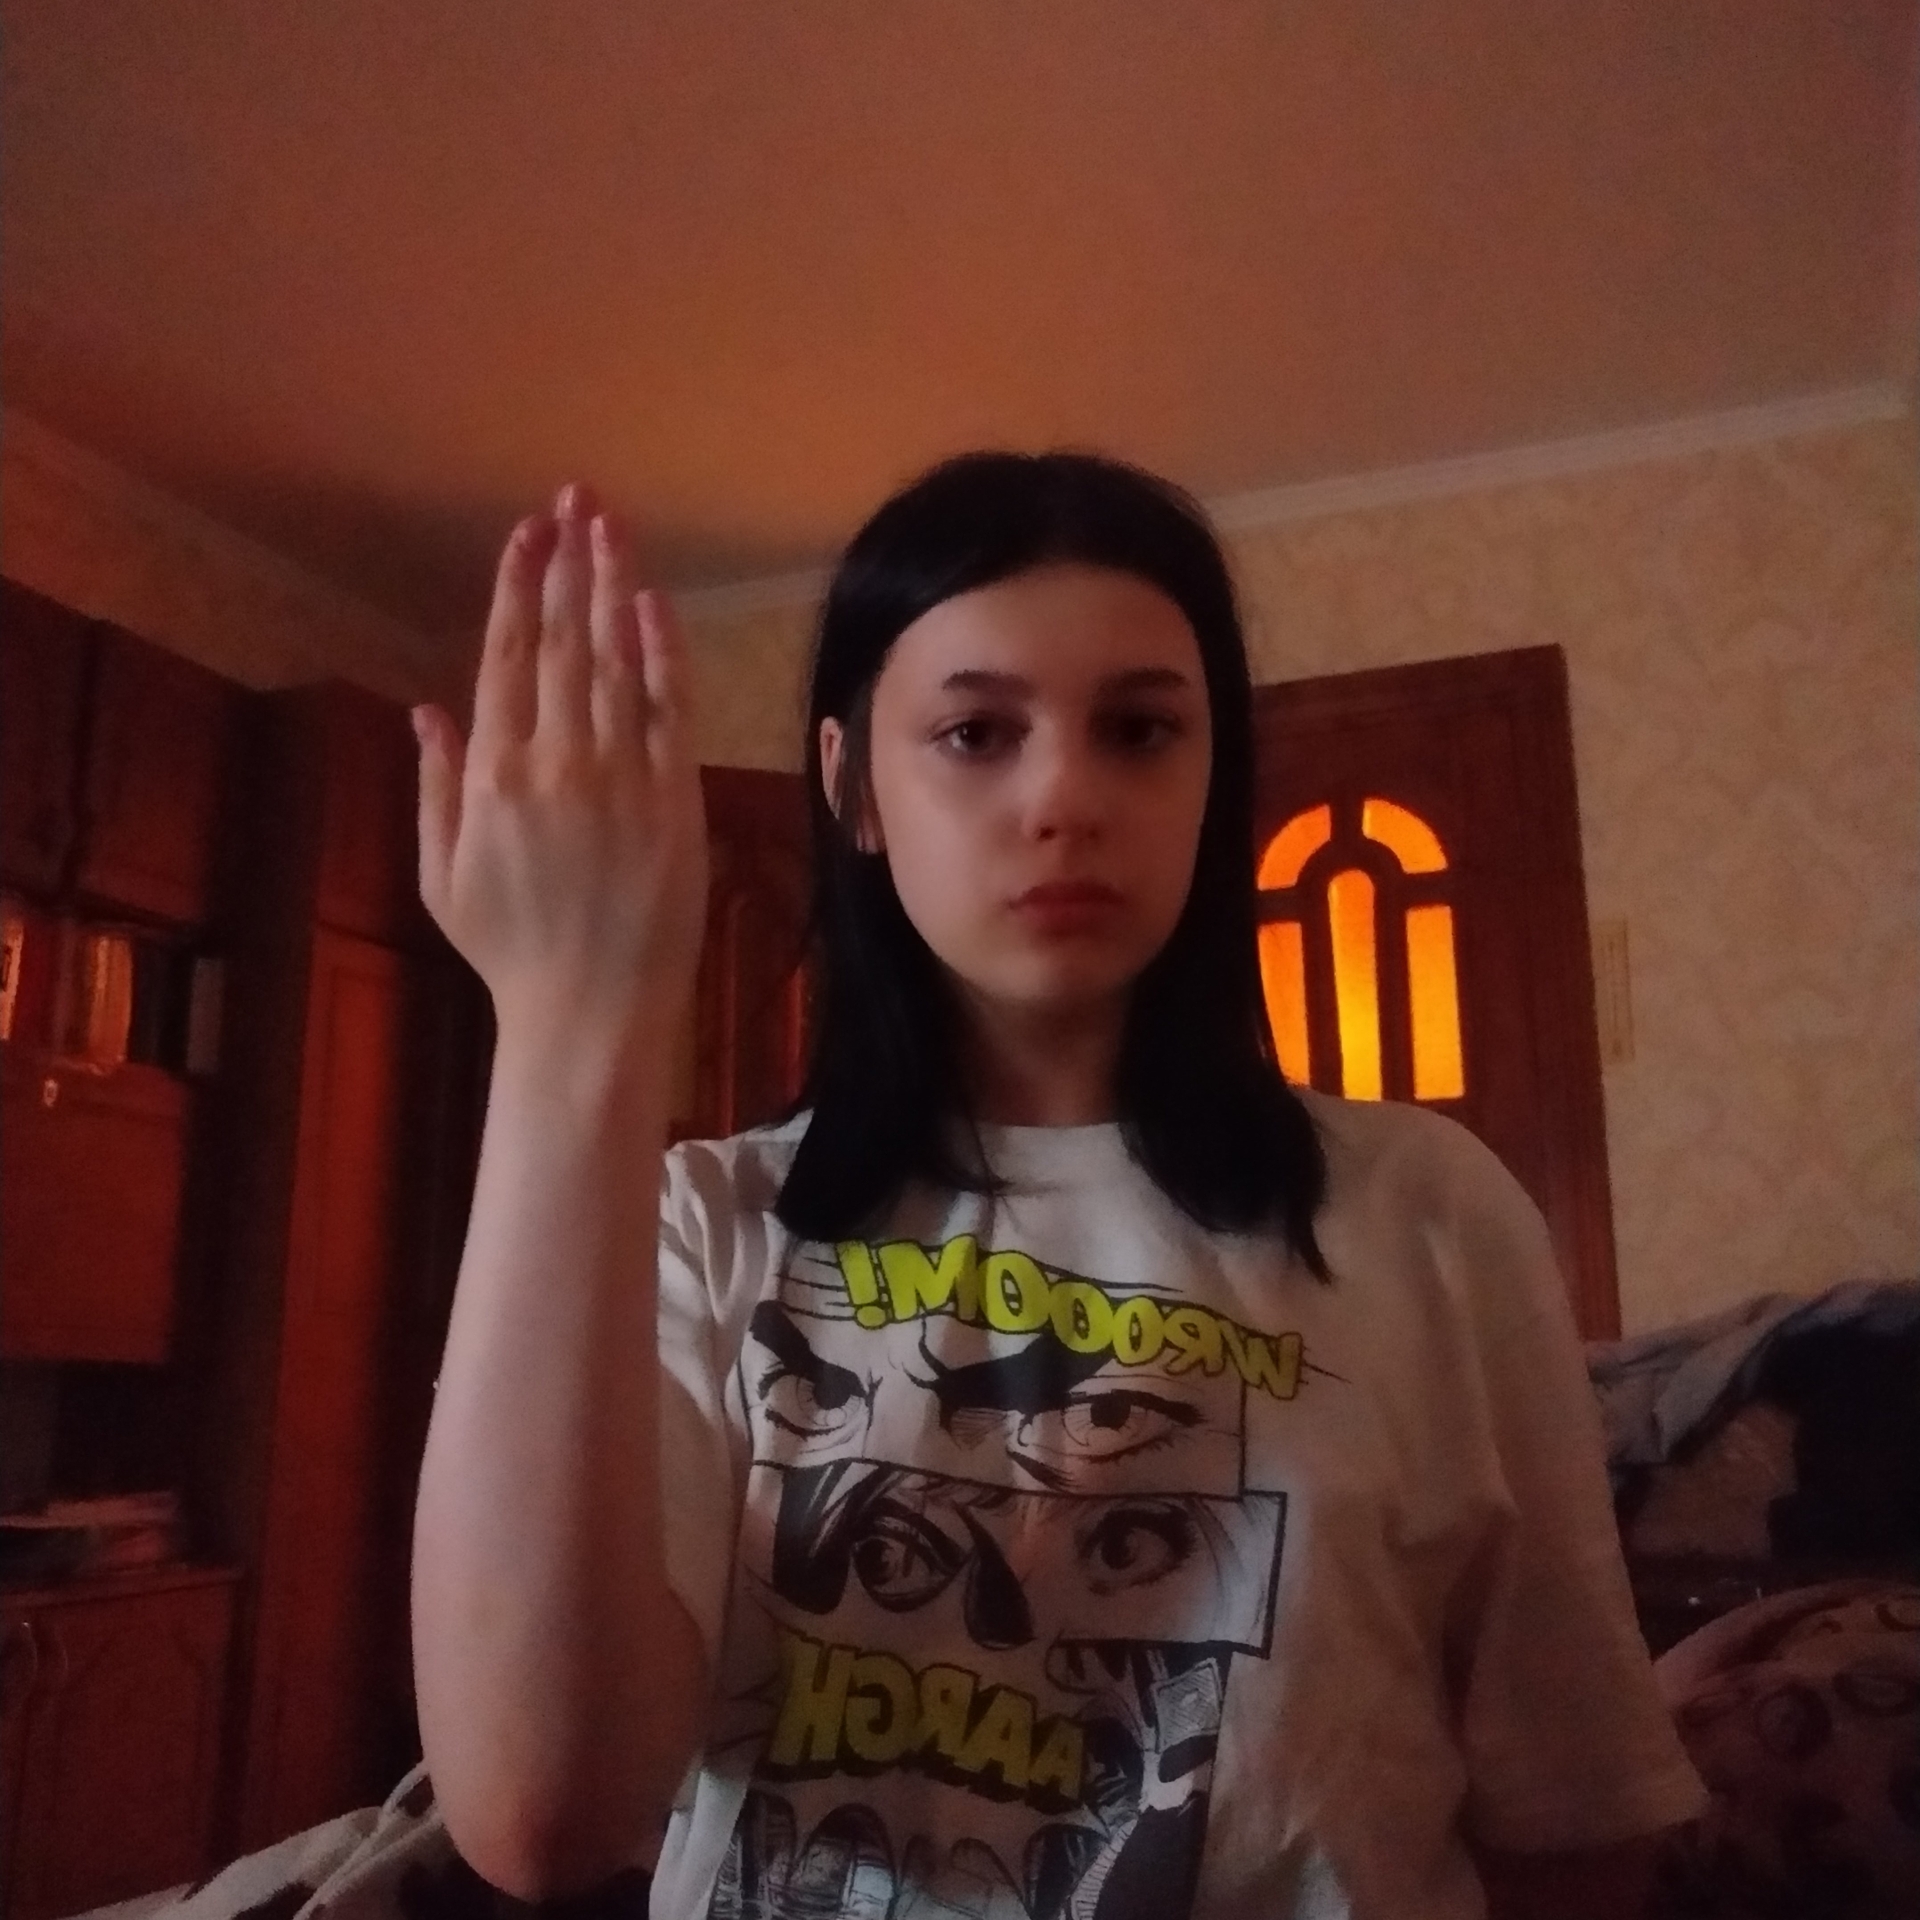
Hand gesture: stop_inverted